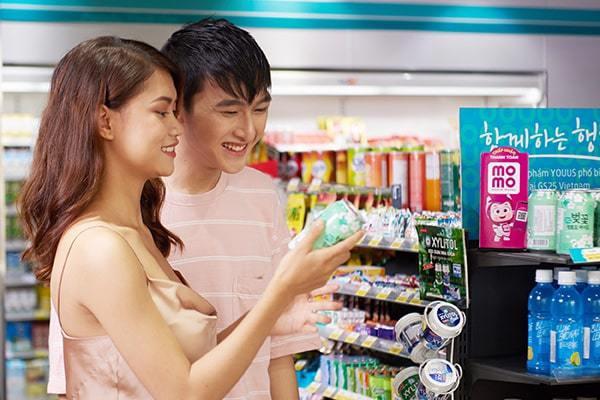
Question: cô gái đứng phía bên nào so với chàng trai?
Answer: cô gái đứng bên phải chàng trai